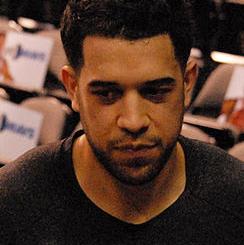
Age: 23